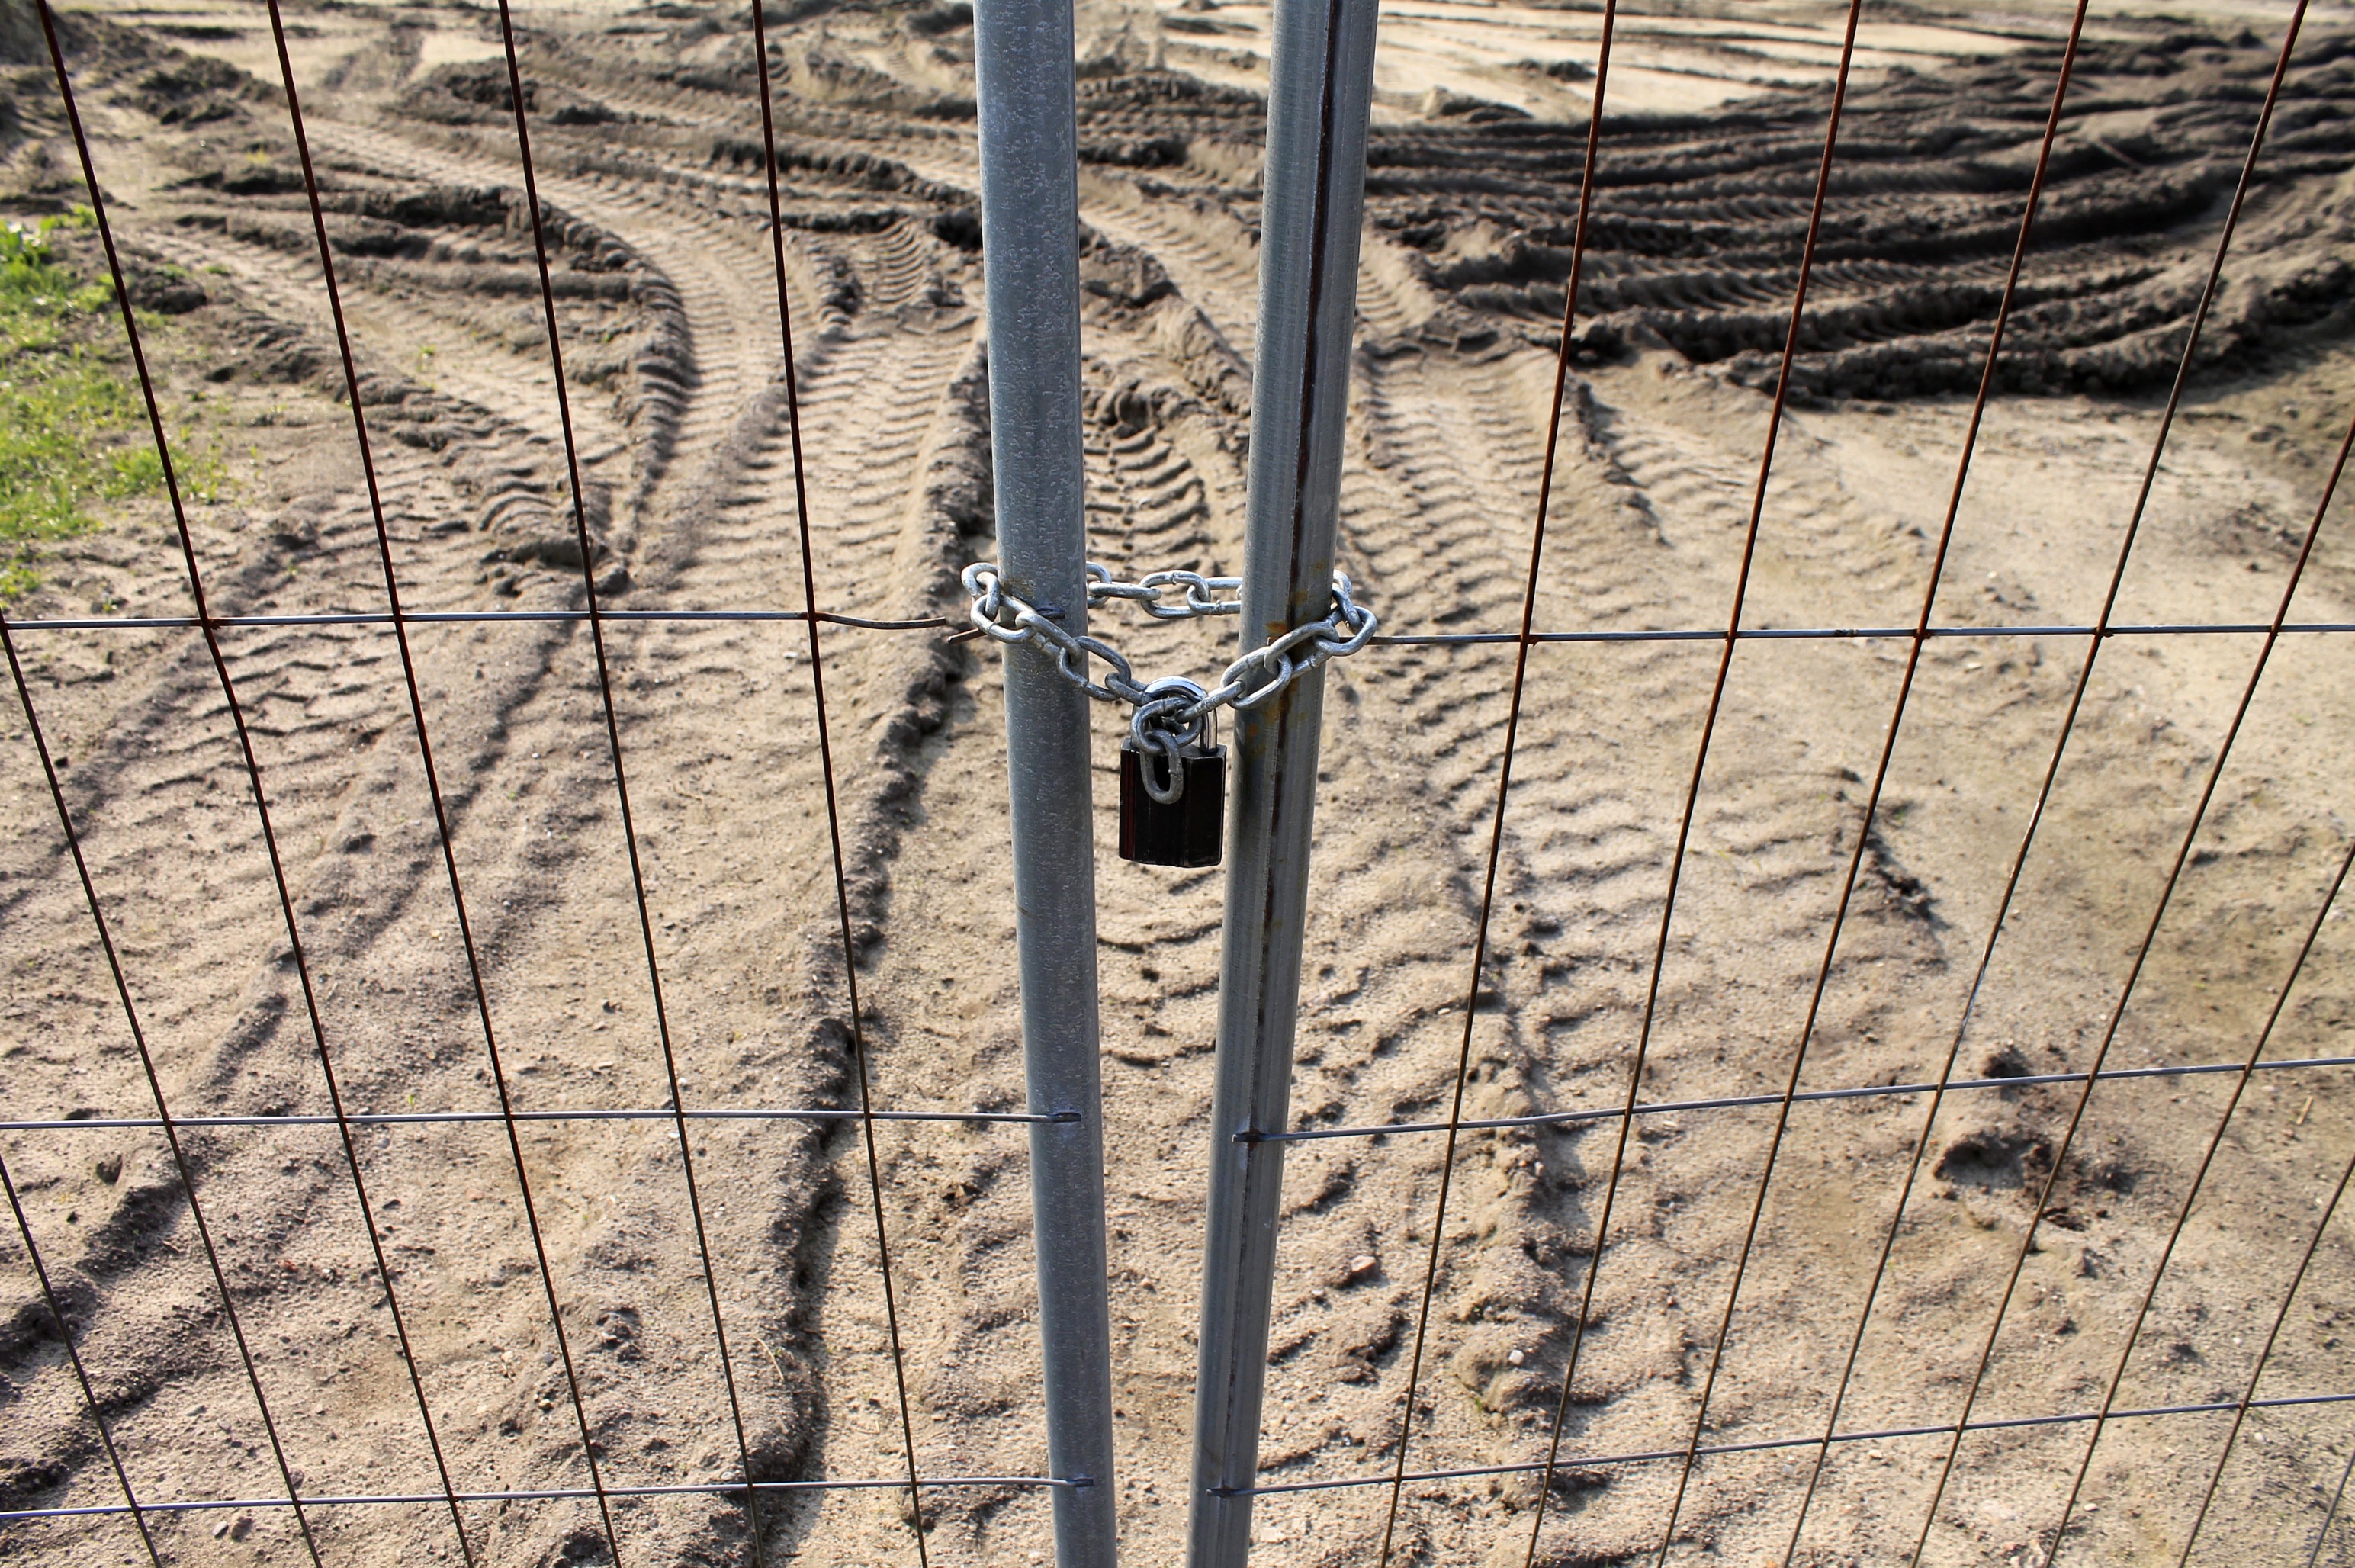
tree, fence, wood, wall, line, soil, castle, agriculture, close, padlock, closed, protection, secure, theft protection, outdoor structure, wire fencing, home fencing, curtain lock